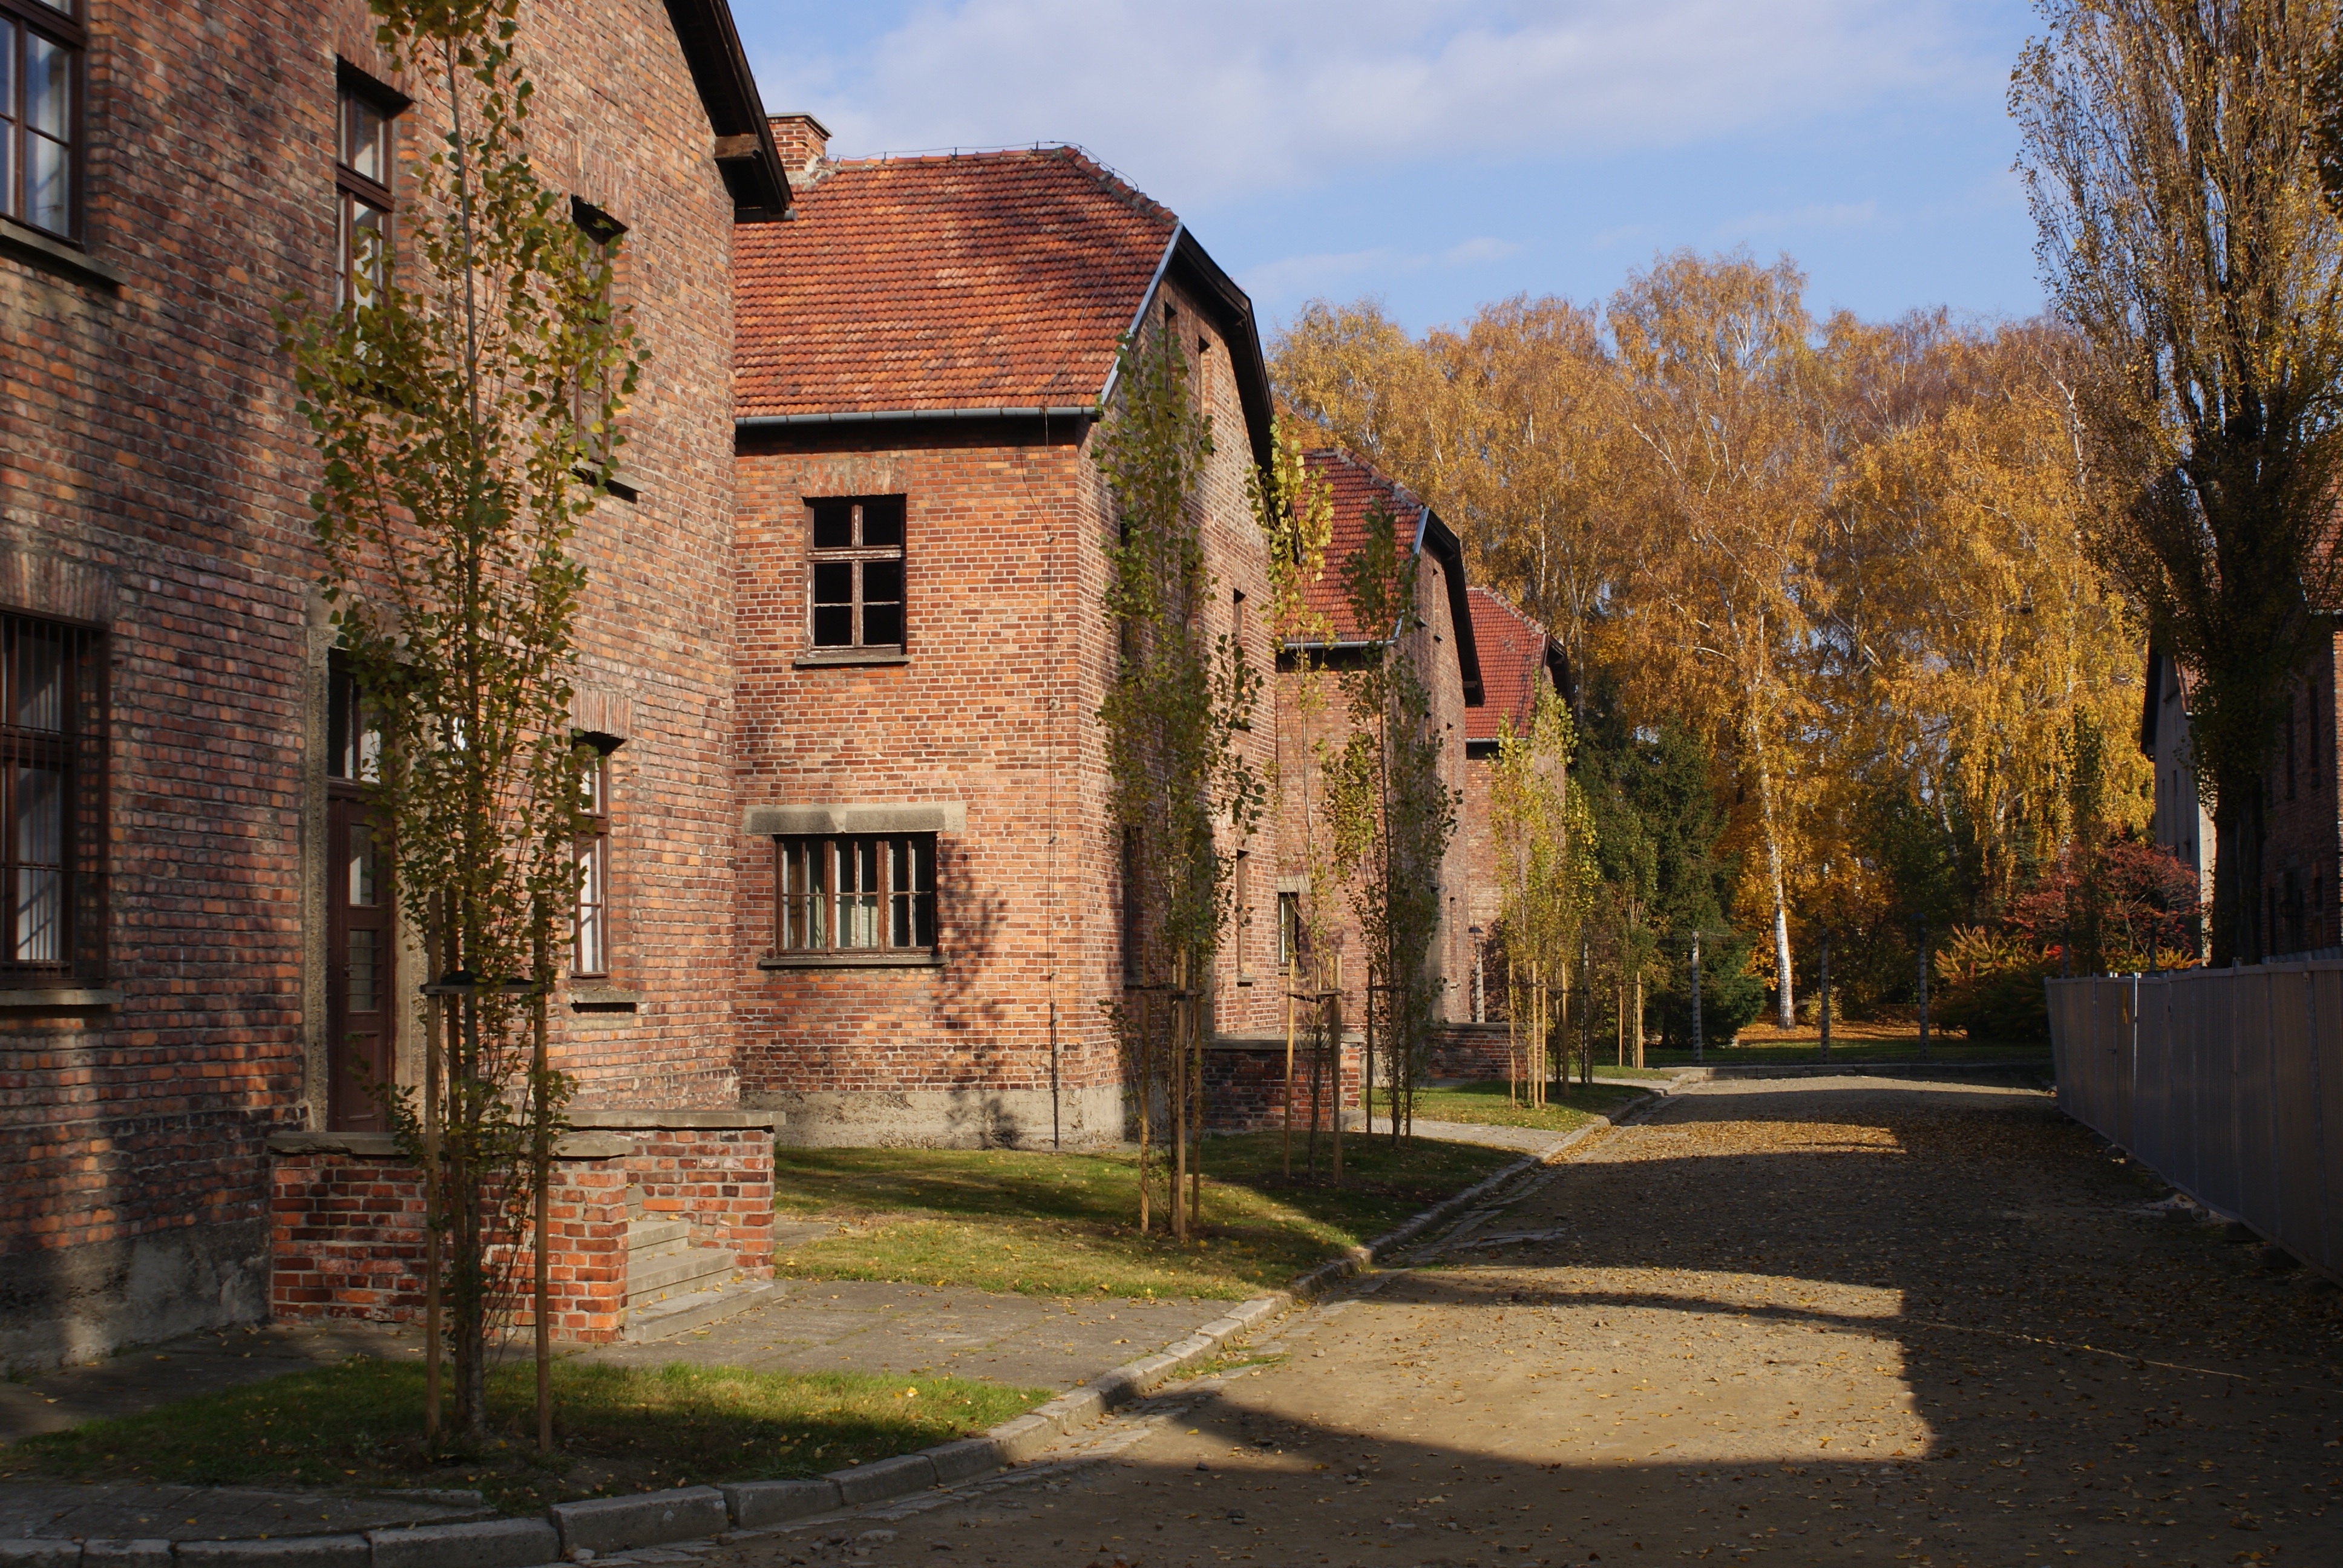
tree, architecture, street, house, town, building, chateau, home, village, autumn, facade, waterway, camp, history, estate, the museum, auschwitz, neighbourhood, rural area, concentration camp, urban area, residential area, the fascists, the nazis